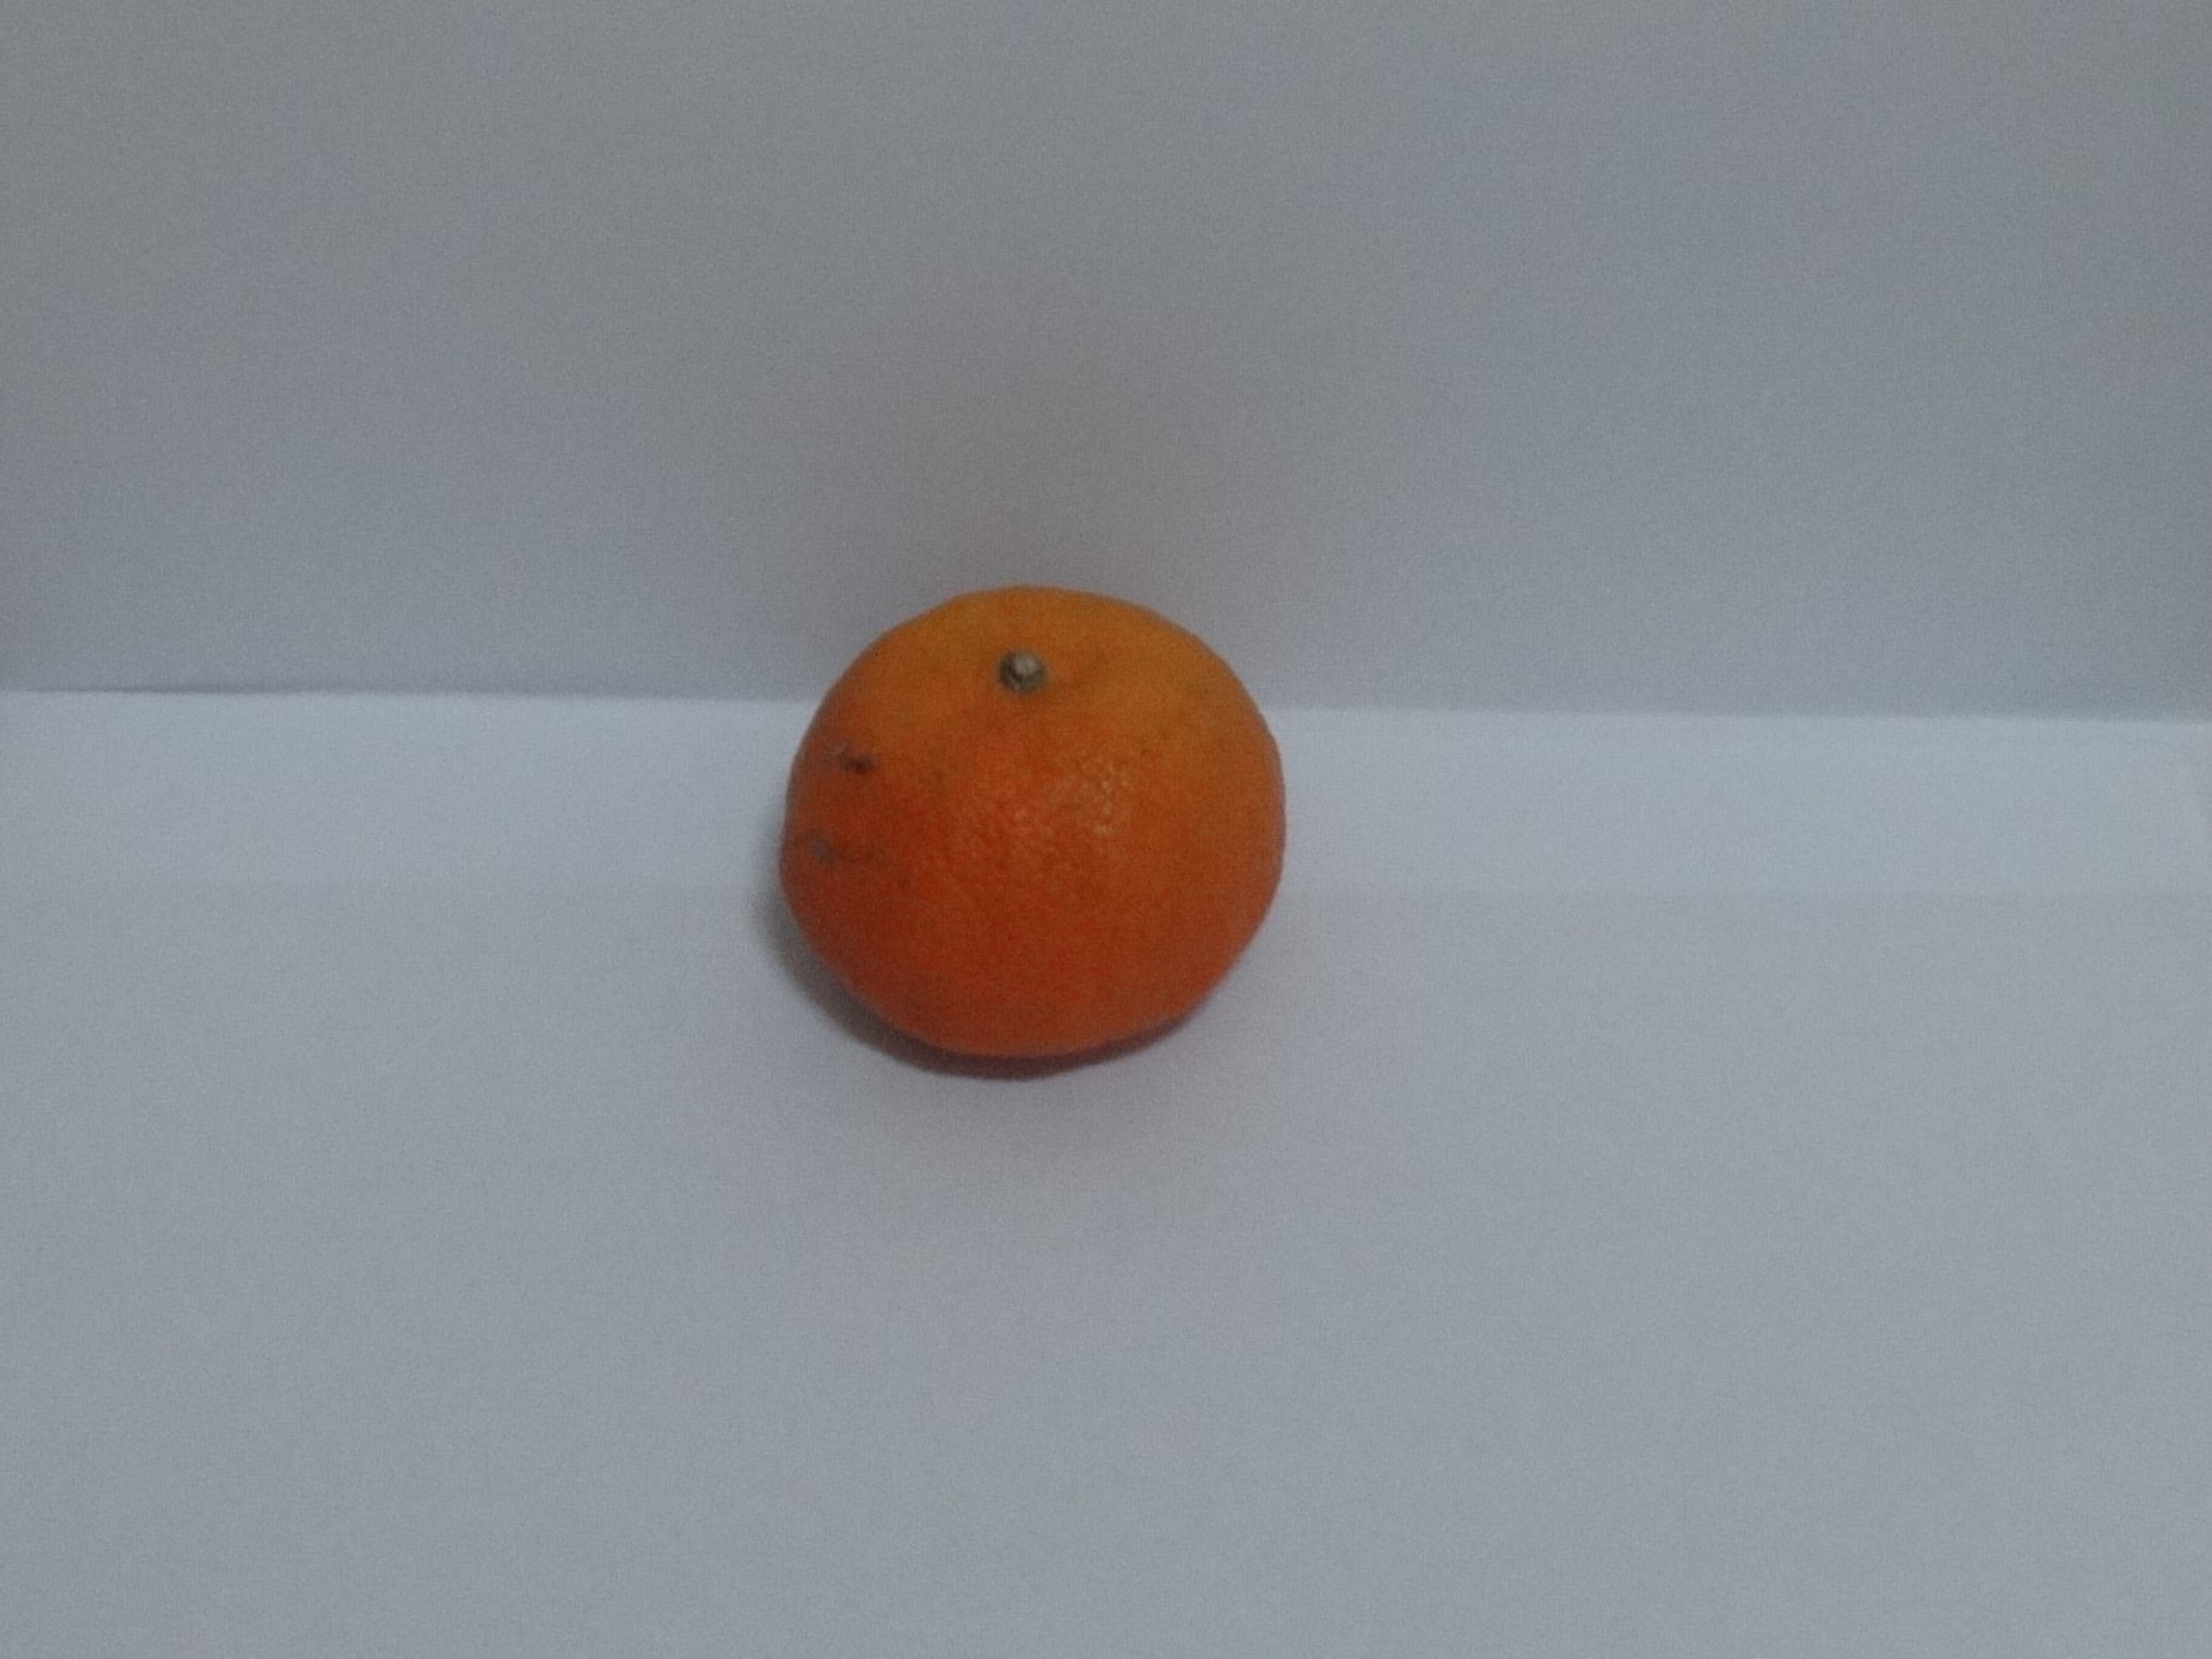
Citrus fruit variety: murcott